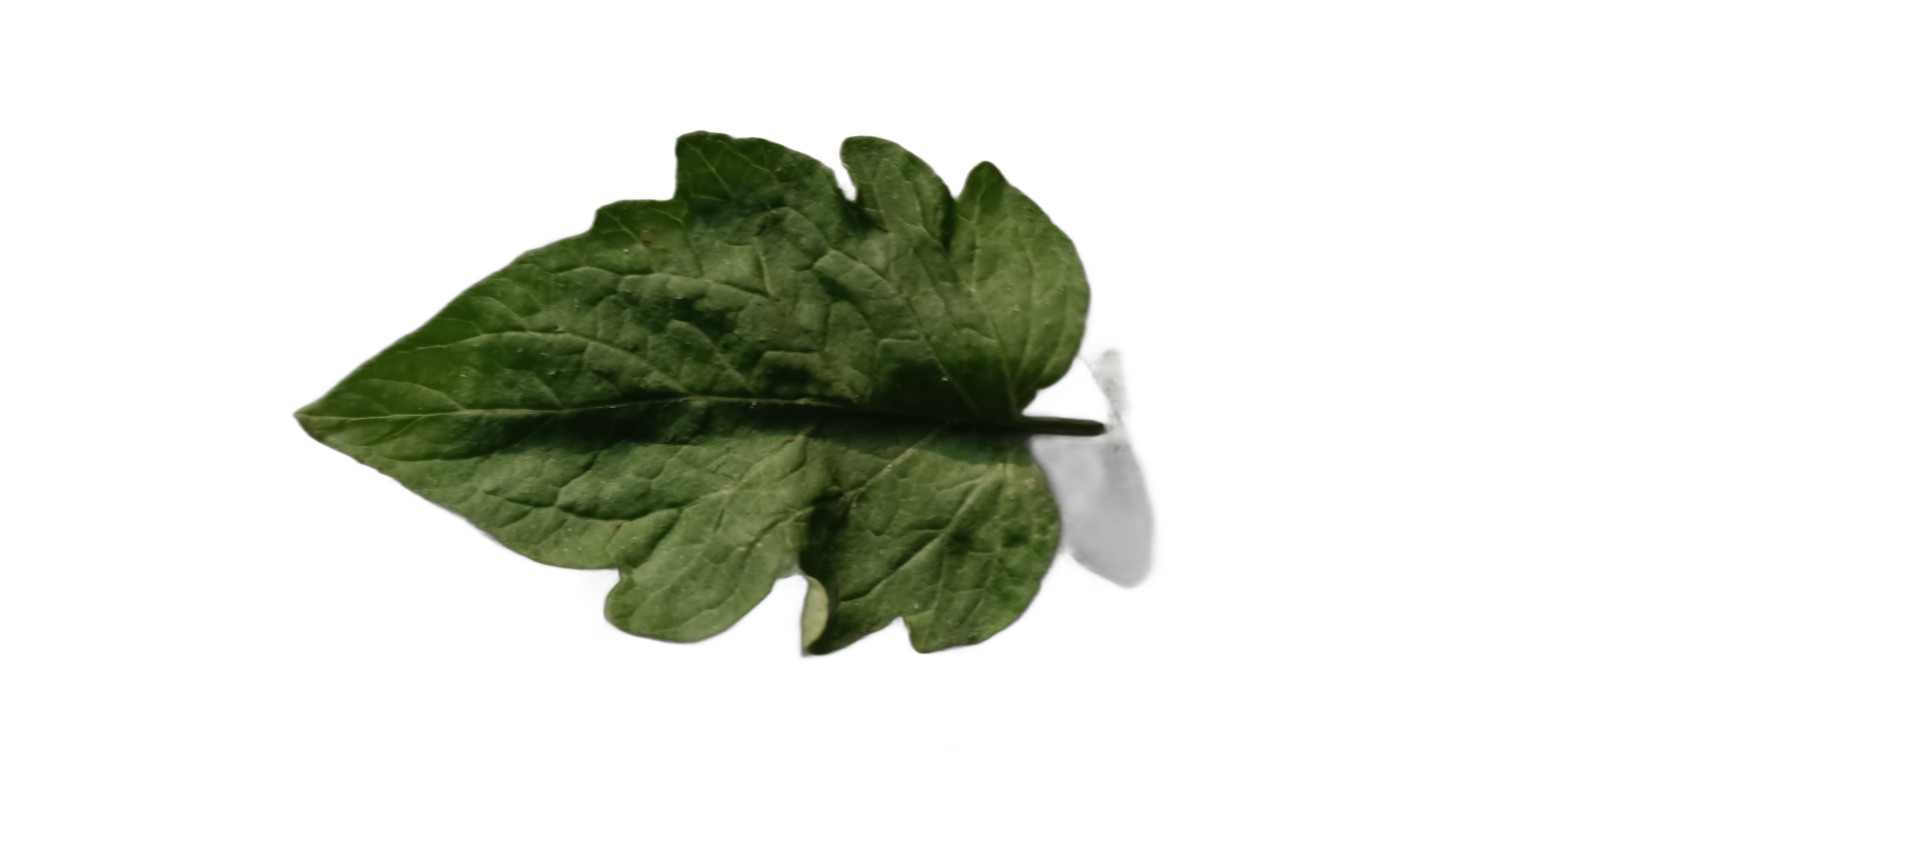
Crop: Tomato
Label: Mosaic